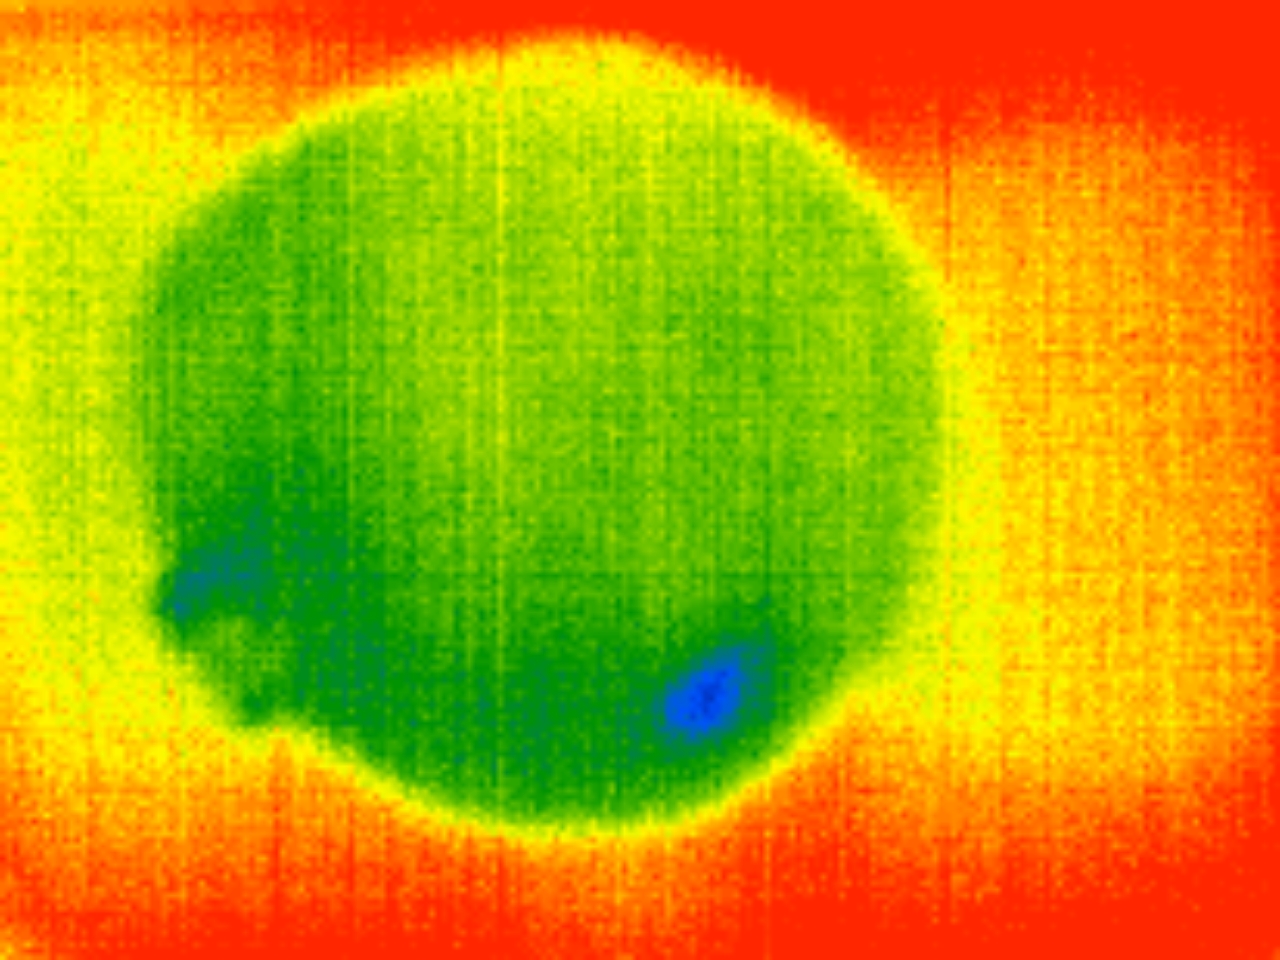
Label: Minor Defect